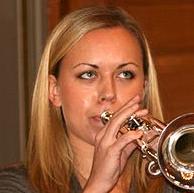
Age: 20